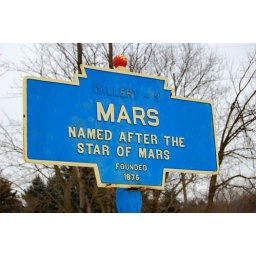
This sign is by the train station.